Rough Wooing

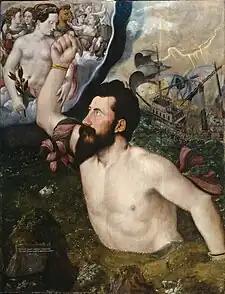
Sir John Luttrell,English commander at Inchcolm and Broughty Castle

Major hostilities began with an attack on Edinburgh on 3 May 1544, led by the Earl of Hertford and Viscount Lisle. Hertford had instructions to burn Edinburgh and issue Henry's proclamation of 24 March 1544, which laid the blame on Cardinal Beaton's "sinister enticement" of Regent Arran. Hertford considered establishing an English garrison at Leith but the English Privy Council vetoed this plan. Henry VIII also asked him to destroy St Andrews, but Hertford pointed out the extra distance would be troublesome. After burning St Monans on the north side of the Firth of Forth and taking fishing boats for landing-craft, the English army landed at Granton, then occupied Leith. Hertford parleyed with Adam Otterburn, the Provost of Edinburgh, but he had been instructed not to make terms or accept a surrender. The next day the troops entered Edinburgh's Canongate, and set the city on fire. Edinburgh Castle was defended by cannon fire commanding the Royal Mile. Hertford decided not to lay siege but thoroughly burn the city. According to the English contemporary account, all the houses within the suburbs and city walls were burnt including Holyroodhouse and the Abbey. The English ships at Leith were loaded with looted goods and sailed with the captured "Unicorn" and "Salamander". The army returned to England by land, burning towns and villages along the way.